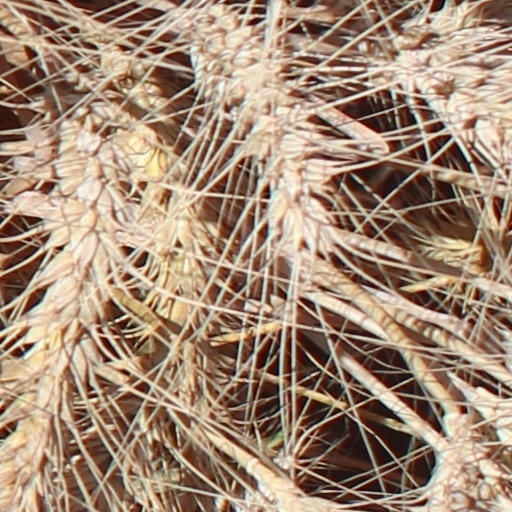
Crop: wheat